Ghosts in Chinese culture

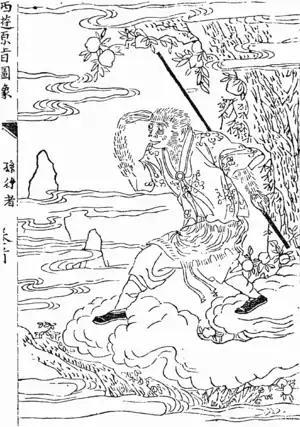
Sūn Wùkōng in "Journey to the West"

The modern festival of Chung Yuan Putu or "Mid-origin Passage to Universal Salvation" owes its origins to both the Buddhist Ullambana (Deliverance) Festival and the Taoist Chinese Ghost Festival, both of which honor the spirits of the departed, and which have now been combined. Historically, families offer sacrifices of the newly harvested grain to departed ancestors on this day. In some parts of China, believers make small roadside fires where they burn paper money and other offerings to appease the restless spirits that have temporarily been released from the underworld.